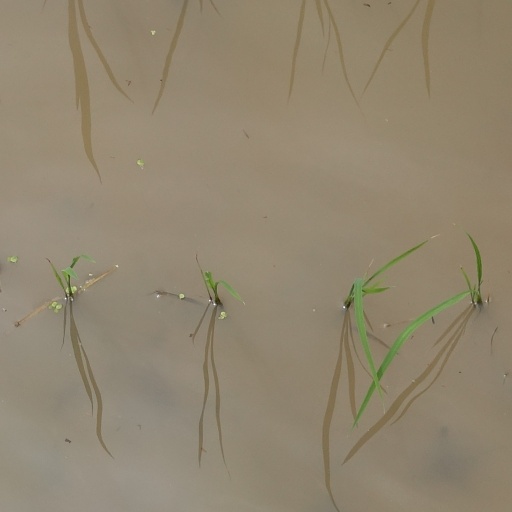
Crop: rice